Zionism

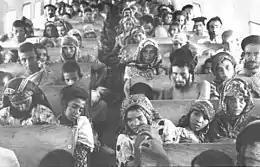
Yemenite Jews on their way to Israel during Operation Magic Carpet

In 1919, the US-based King–Crane Commission started with a strongly sympathetic disposition towards Zionism but concluded that the maximum Zionist demands implied subjection of Palestinians to Jewish rule and that this was a violation of the principle of self-determination, given the anti-Zionist sentiment of the non-Jewish population. The report stated that "The initial claim, often submitted by Zionist representatives, that they have a 'right' to Palestine based on occupation of two thousand years ago, can barely be seriously considered." Consequently, it recommended a considerably "modified" or "reduced" version of the Zionist programme, with Palestine as a Jewish national home but not a Jewish state.